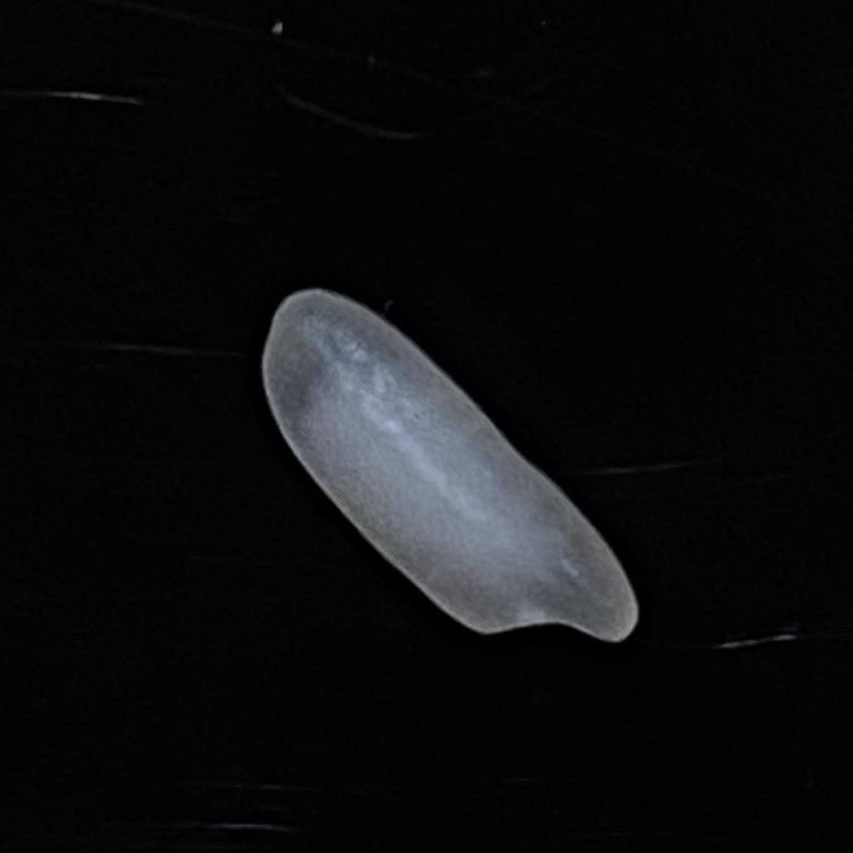
Rice variety: Subol_Lota